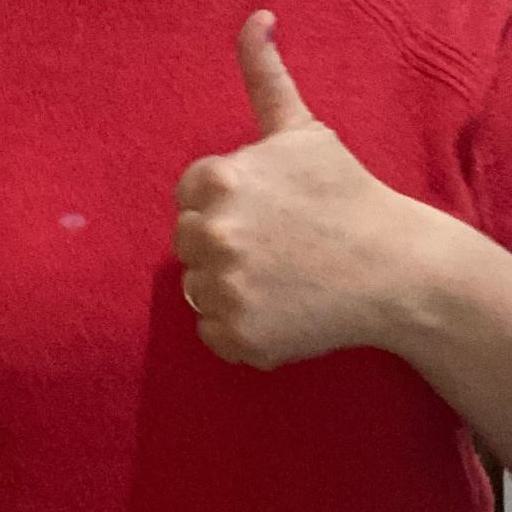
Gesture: like